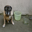
Label: dog